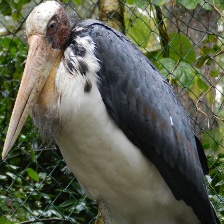
Species: LESSER ADJUTANT
Scientific name: LEPTOPTILOS JAVANICUS
ImageNet parent category: white_stork